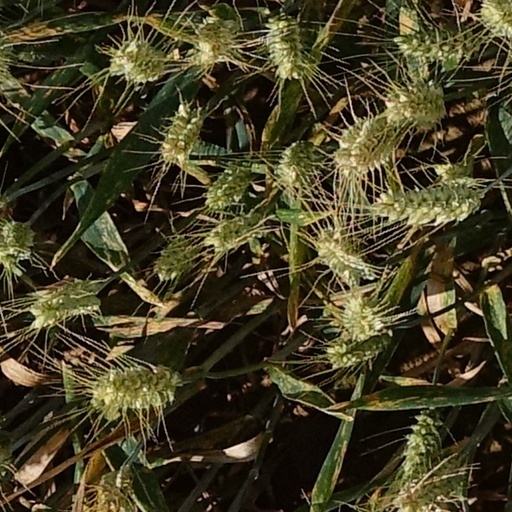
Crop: wheat